Takashi Murakami

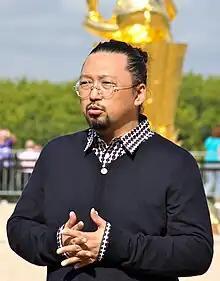
Murakami at the Palace of Versailles, 2010

is a Japanese contemporary artist. He works in fine arts (such as painting and sculpture) as well as commercial media (such as fashion, merchandise, and animation) and is known for blurring the line between high and low arts. His work draws from the aesthetic characteristics of the Japanese artistic tradition and the nature of postwar Japanese culture. He has designed covers for several hip hop albums, namely Kanye West's "Graduation" (2007), Future's eponymous fifth studio album (2017), West and Kid Cudi's "Kids See Ghosts" (2018), and Juice Wrld's posthumous "The Party Never Ends" (2024).